Gordon Brown

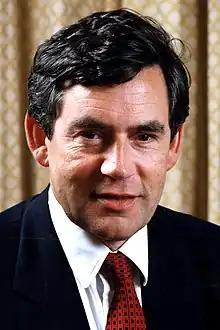
Brown's official portrait during his chancellorship

Brown was elected to Parliament as a Labour MP at his second attempt, for Dunfermline East in the 1983 general election. His first Westminster office mate was a newly elected MP from the Sedgefield constituency, Tony Blair. Brown became an opposition spokesman on Trade and Industry in 1985. In 1986, he published a biography of the Independent Labour Party politician James Maxton, the subject of his doctoral thesis. Brown was Shadow Chief Secretary to the Treasury from 1987 to 1989 and then Shadow Secretary of State for Trade and Industry, before becoming Shadow Chancellor in 1992 following Labour's fourth consecutive defeat in the general election that year. Having led the "Labour Movement Yes" campaign, refusing to join the cross-party "Yes for Scotland" campaign, during the 1979 Scottish devolution referendum, while other senior Labour politicians – including Robin Cook, Tam Dalyell and Brian Wilson – campaigned for a "No" vote, Brown was subsequently a key participant in the Scottish Constitutional Convention, signing the Claim of Right for Scotland in 1989.